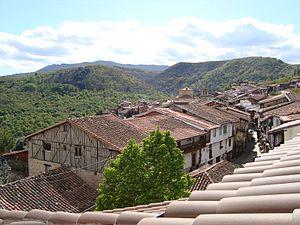
La sierra de Francia est un contrefort du Système central dans la province de Salamanque, Castille-et-León, Espagne. Il s'agit d'une comarque avec un fort patrimoine historique. Ses limites ne correspondent pas à une administration territoriale stricte.